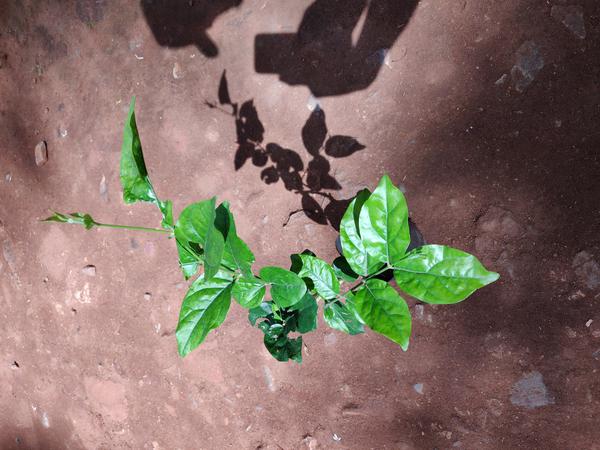
Plant: Jasmine